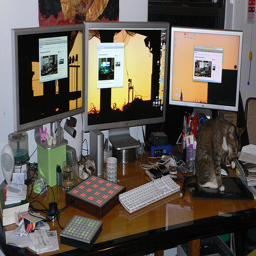
a desk with three computer monitors and a keyboard
A desk cluttered with computer monitors and office accessories.
There are three different computer screens showing the same thing.
A set of three computer monitors sitting on top of a wooden desk.
A computer with three monitors and several touch pads set up on a desk